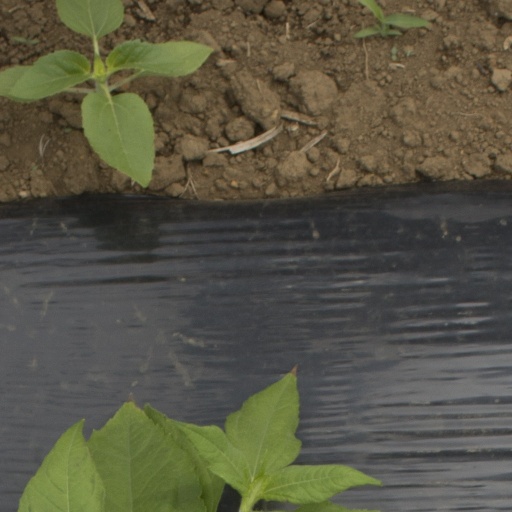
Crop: Jerusalem artichoke